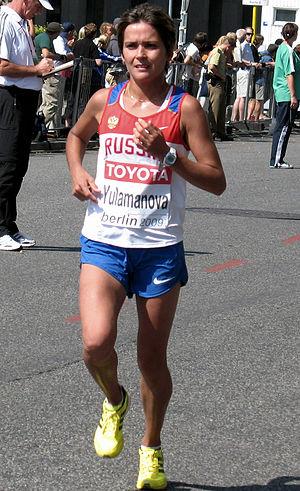
Nailya Yulamanova est une athlète russe, spécialiste du marathon.